The Mutilator

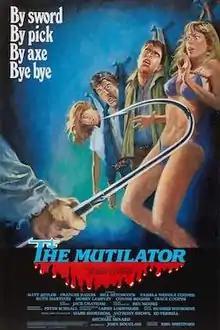
Theatrical release poster

The Mutilator (originally titled Fall Break) is a 1985 American slasher film written, directed and produced by Buddy Cooper, and co-directed by John S. Douglass. The plot follows a group of college students who travel to an island property during fall break and are stalked and murdered by one of the students' fathers.